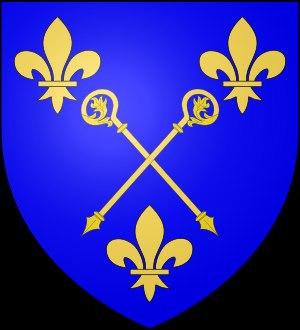
Bouresse est une commune du Centre-Ouest de la France, située dans le département de la Vienne en région Nouvelle-Aquitaine.